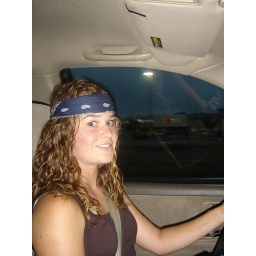
me and marissa definitely road in the car with a crip.